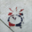
Label: clock